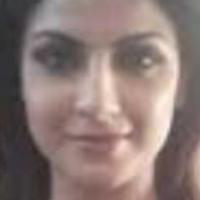
Age group: age 31-40